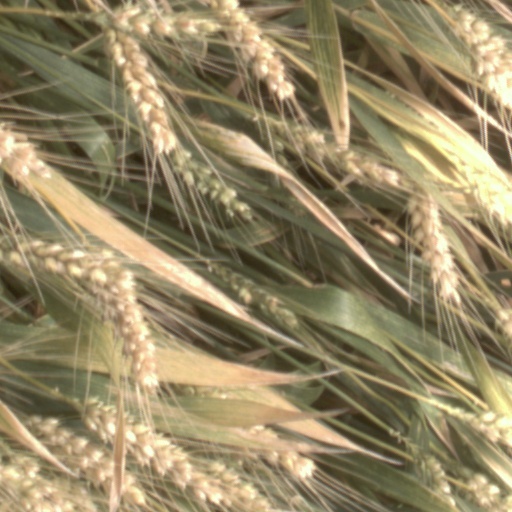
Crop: wheat